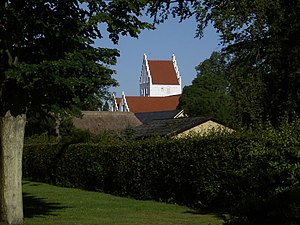
Haarby Kirke
Haarby kirke
Haarby Kirke stammer som de fleste danske landsbykirker fra den store kirkebygningstid 1150–1250, men det nøjagtige årstal kendes ikke. Man antager, at der har været kirke på stedet tidligere, idet man har fundet rester af træværk under fundamentet ved koret. På grund af mangel og tilbygninger er det kun skibet og koret, der er tilbage af den oprindelige kirke. Store restaureringsarbejder i nyere tid har fundet sted i 1856, 1938 og senest i 1975-76. Haarby kirke er bl.a. kendt for at være Fyns største landsbykirke.